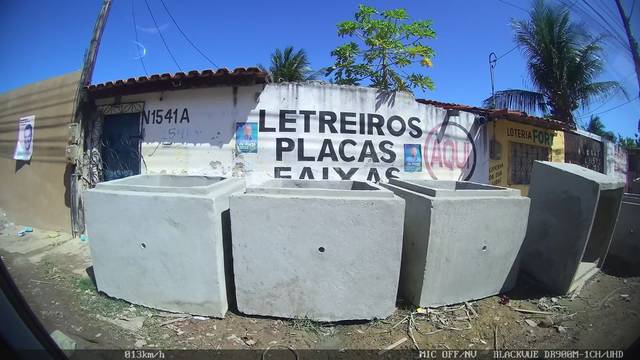
Region: Brazil
Coordinates: -3.806, -38.545